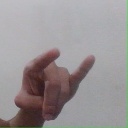
अक्षर: च